Nonviolence

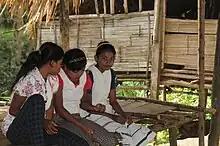
The Semai have principle called punan, which includes nonviolence

Respect or love for opponents also has a pragmatic justification, in that the technique of separating the deeds from the doers allows for the possibility of the doers changing their behaviour, and perhaps their beliefs. Martin Luther King Jr. wrote, "Nonviolent resistance... avoids not only external physical violence but also internal violence of spirit. The nonviolent resister not only refuses to shoot his opponent, but he also refuses to hate him."